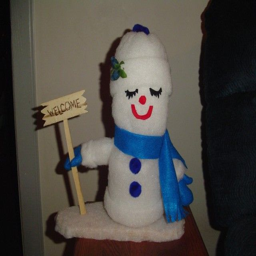
my mom used to have a snowman and woman made just like this .